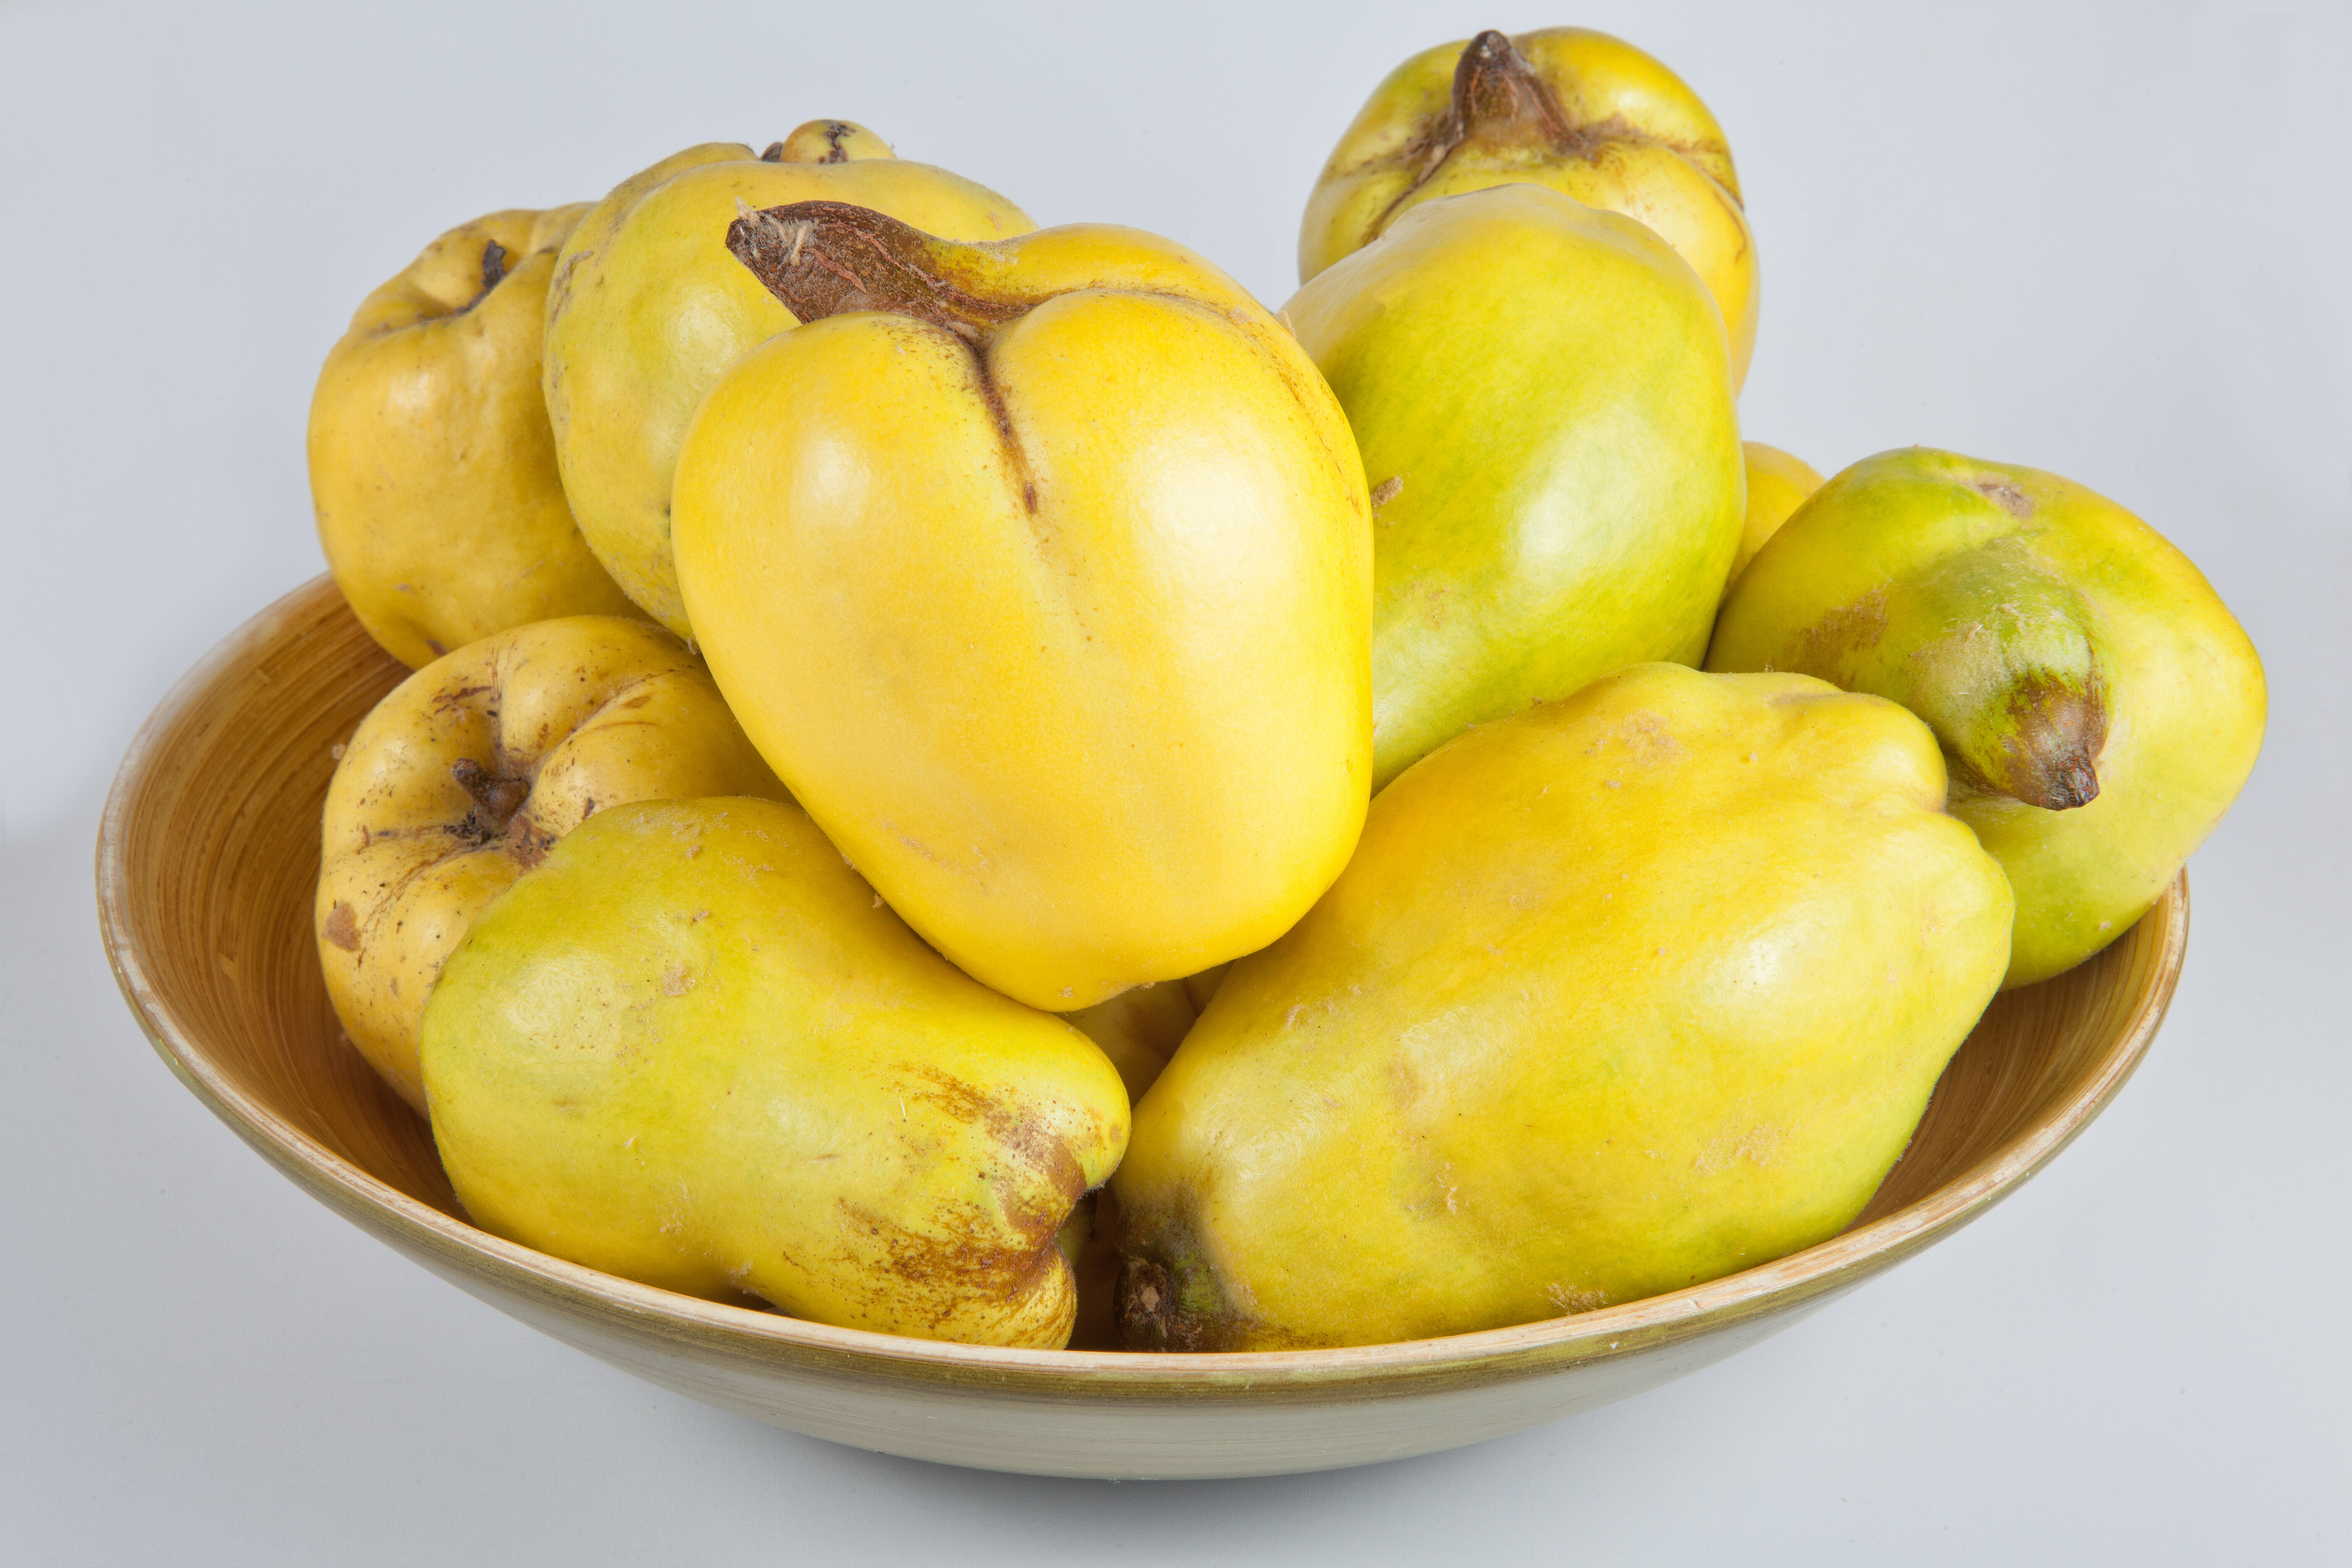
plant, fruit, food, harvest, produce, yellow, banana, fruit tree, fruits, october, quince, pome fruit, quince fruit, flowering plant, land plant, banana family, cooking plantain